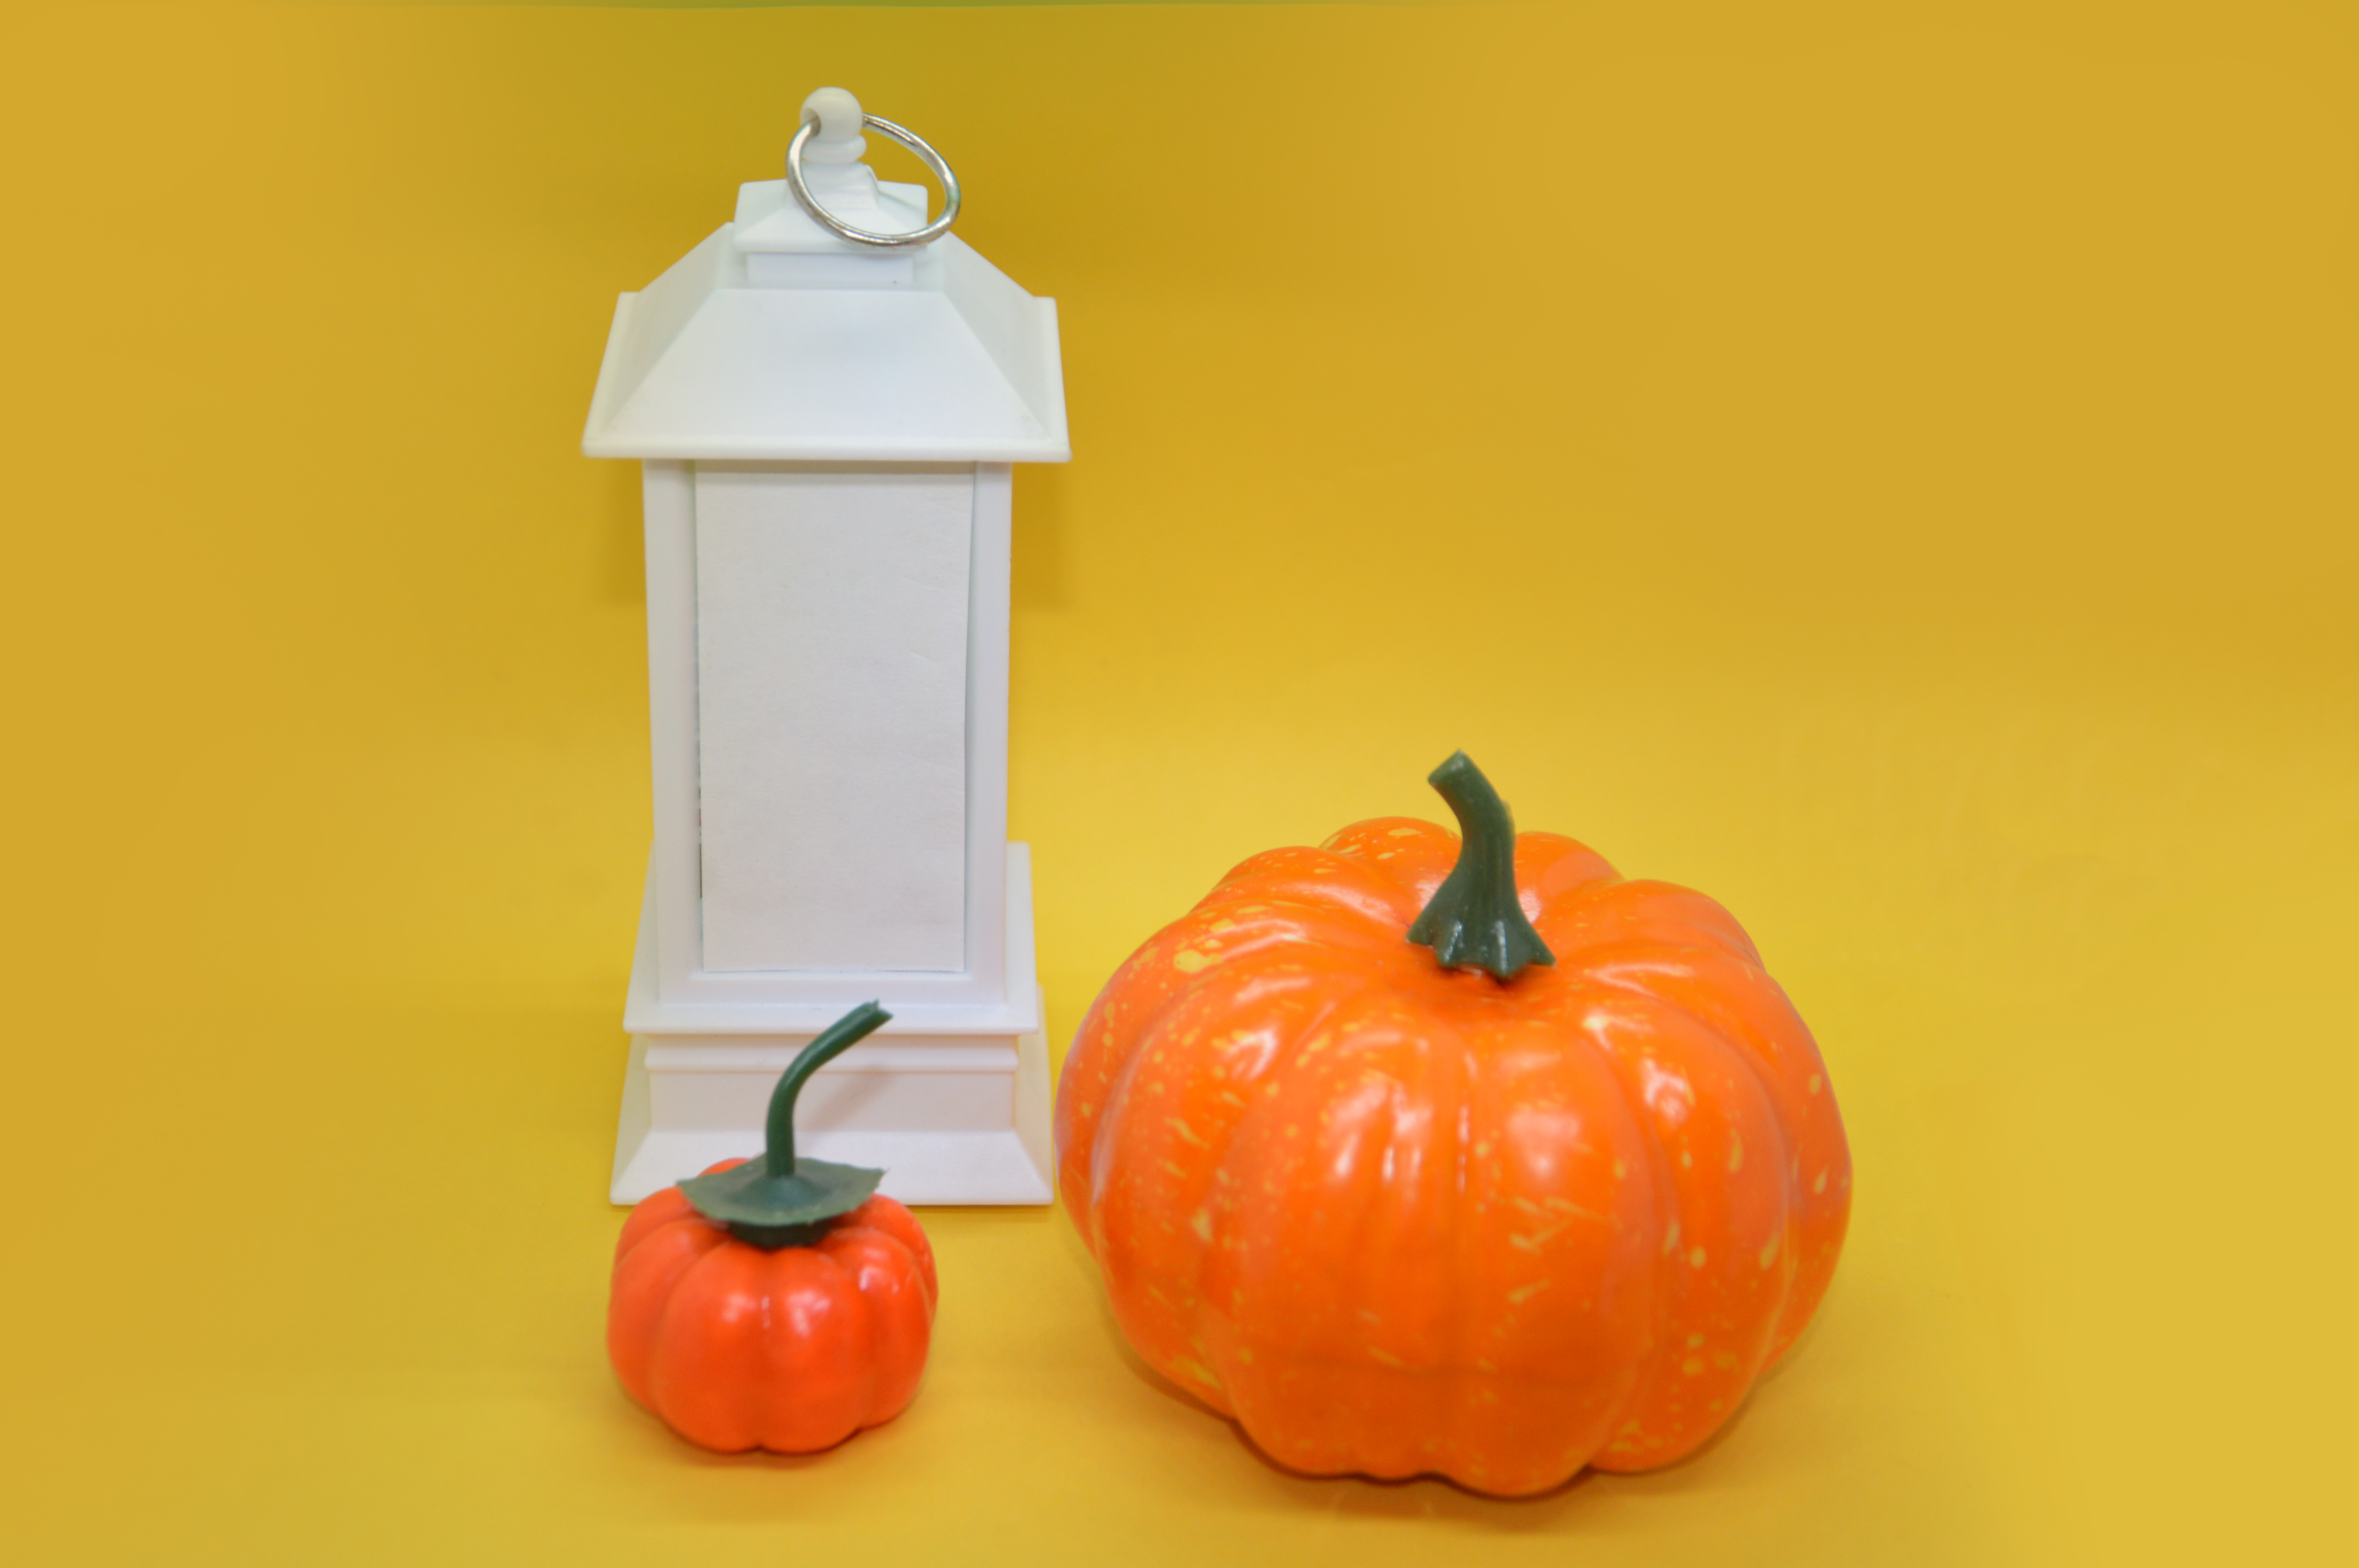
orange, ripe, fall, vegetable, seasonal, autumn, decorative, season, halloween, symbol, october, harvest, decoration, pumpkin, festive, nature, decor, yellow, background, traditional, celebration, natural, fresh, healthy, food, agriculture, raw, home, dark, face, plant, cucurbita, calabaza, winter squash, wood, door, natural foods, fruit, squash, gourd, table, whole food, produce, serveware, superfood, porcelain, local food, art, petal, peach, still life, houseplant, drinkware, flooring, still life photography, room, vegan nutrition, flowering plant, tomato, nightshade family, ingredient, lid, ceramic, cucumber, and melon family, home accessories, glass, grass, artifact